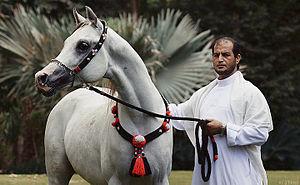
Cheval à sang chaud, cheval proche du sang ou cheval de sang sont des expressions du domaine de l'élevage équin, construites par des orientalistes et popularisées par différents hippologues, qui désignent un cheval léger au tempérament vif, appartenant à une race d'Afrique du Nord, du pourtour méditerranéen ou de l'Asie centrale. Un tel nom s'applique aussi aux descendants des chevaux de ces régions géographiques. Ce concept flou inclut de nombreuses races de chevaux réparties dans une grande variété de pays, en particulier le Pur-sang et l'Arabe, mais aussi l'Anglo-arabe, le Hanovrien, ou encore le cheval du Namib. Le Caspien, originaire du Nord de l'Iran, est présumé être la plus ancienne race à sang chaud connue.